Dresch

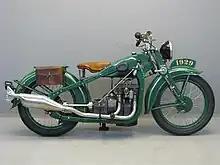
1929 500cc Dresch Monobloc

Dresch was a large company produced up to 10,000 solo and sidecar mounted motorcycles per year and bought other motorcycle companies such as Le Grimpeur in 1926, PS, Everest and in 1928, DFR. It aimed to sell good quality, low cost vehicles. The company built motorcycles for the Paris police. During its history, it went through numerous restructuring as "Général Motos Cycles" in 1929, Dresch-Macam, DFR-Macam in 1932 and, ultimately, SA Dreschmotor.